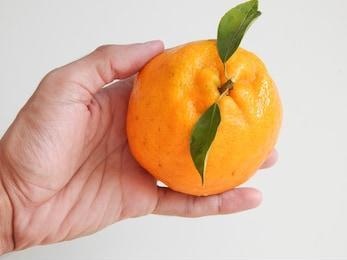
Label: mandarine